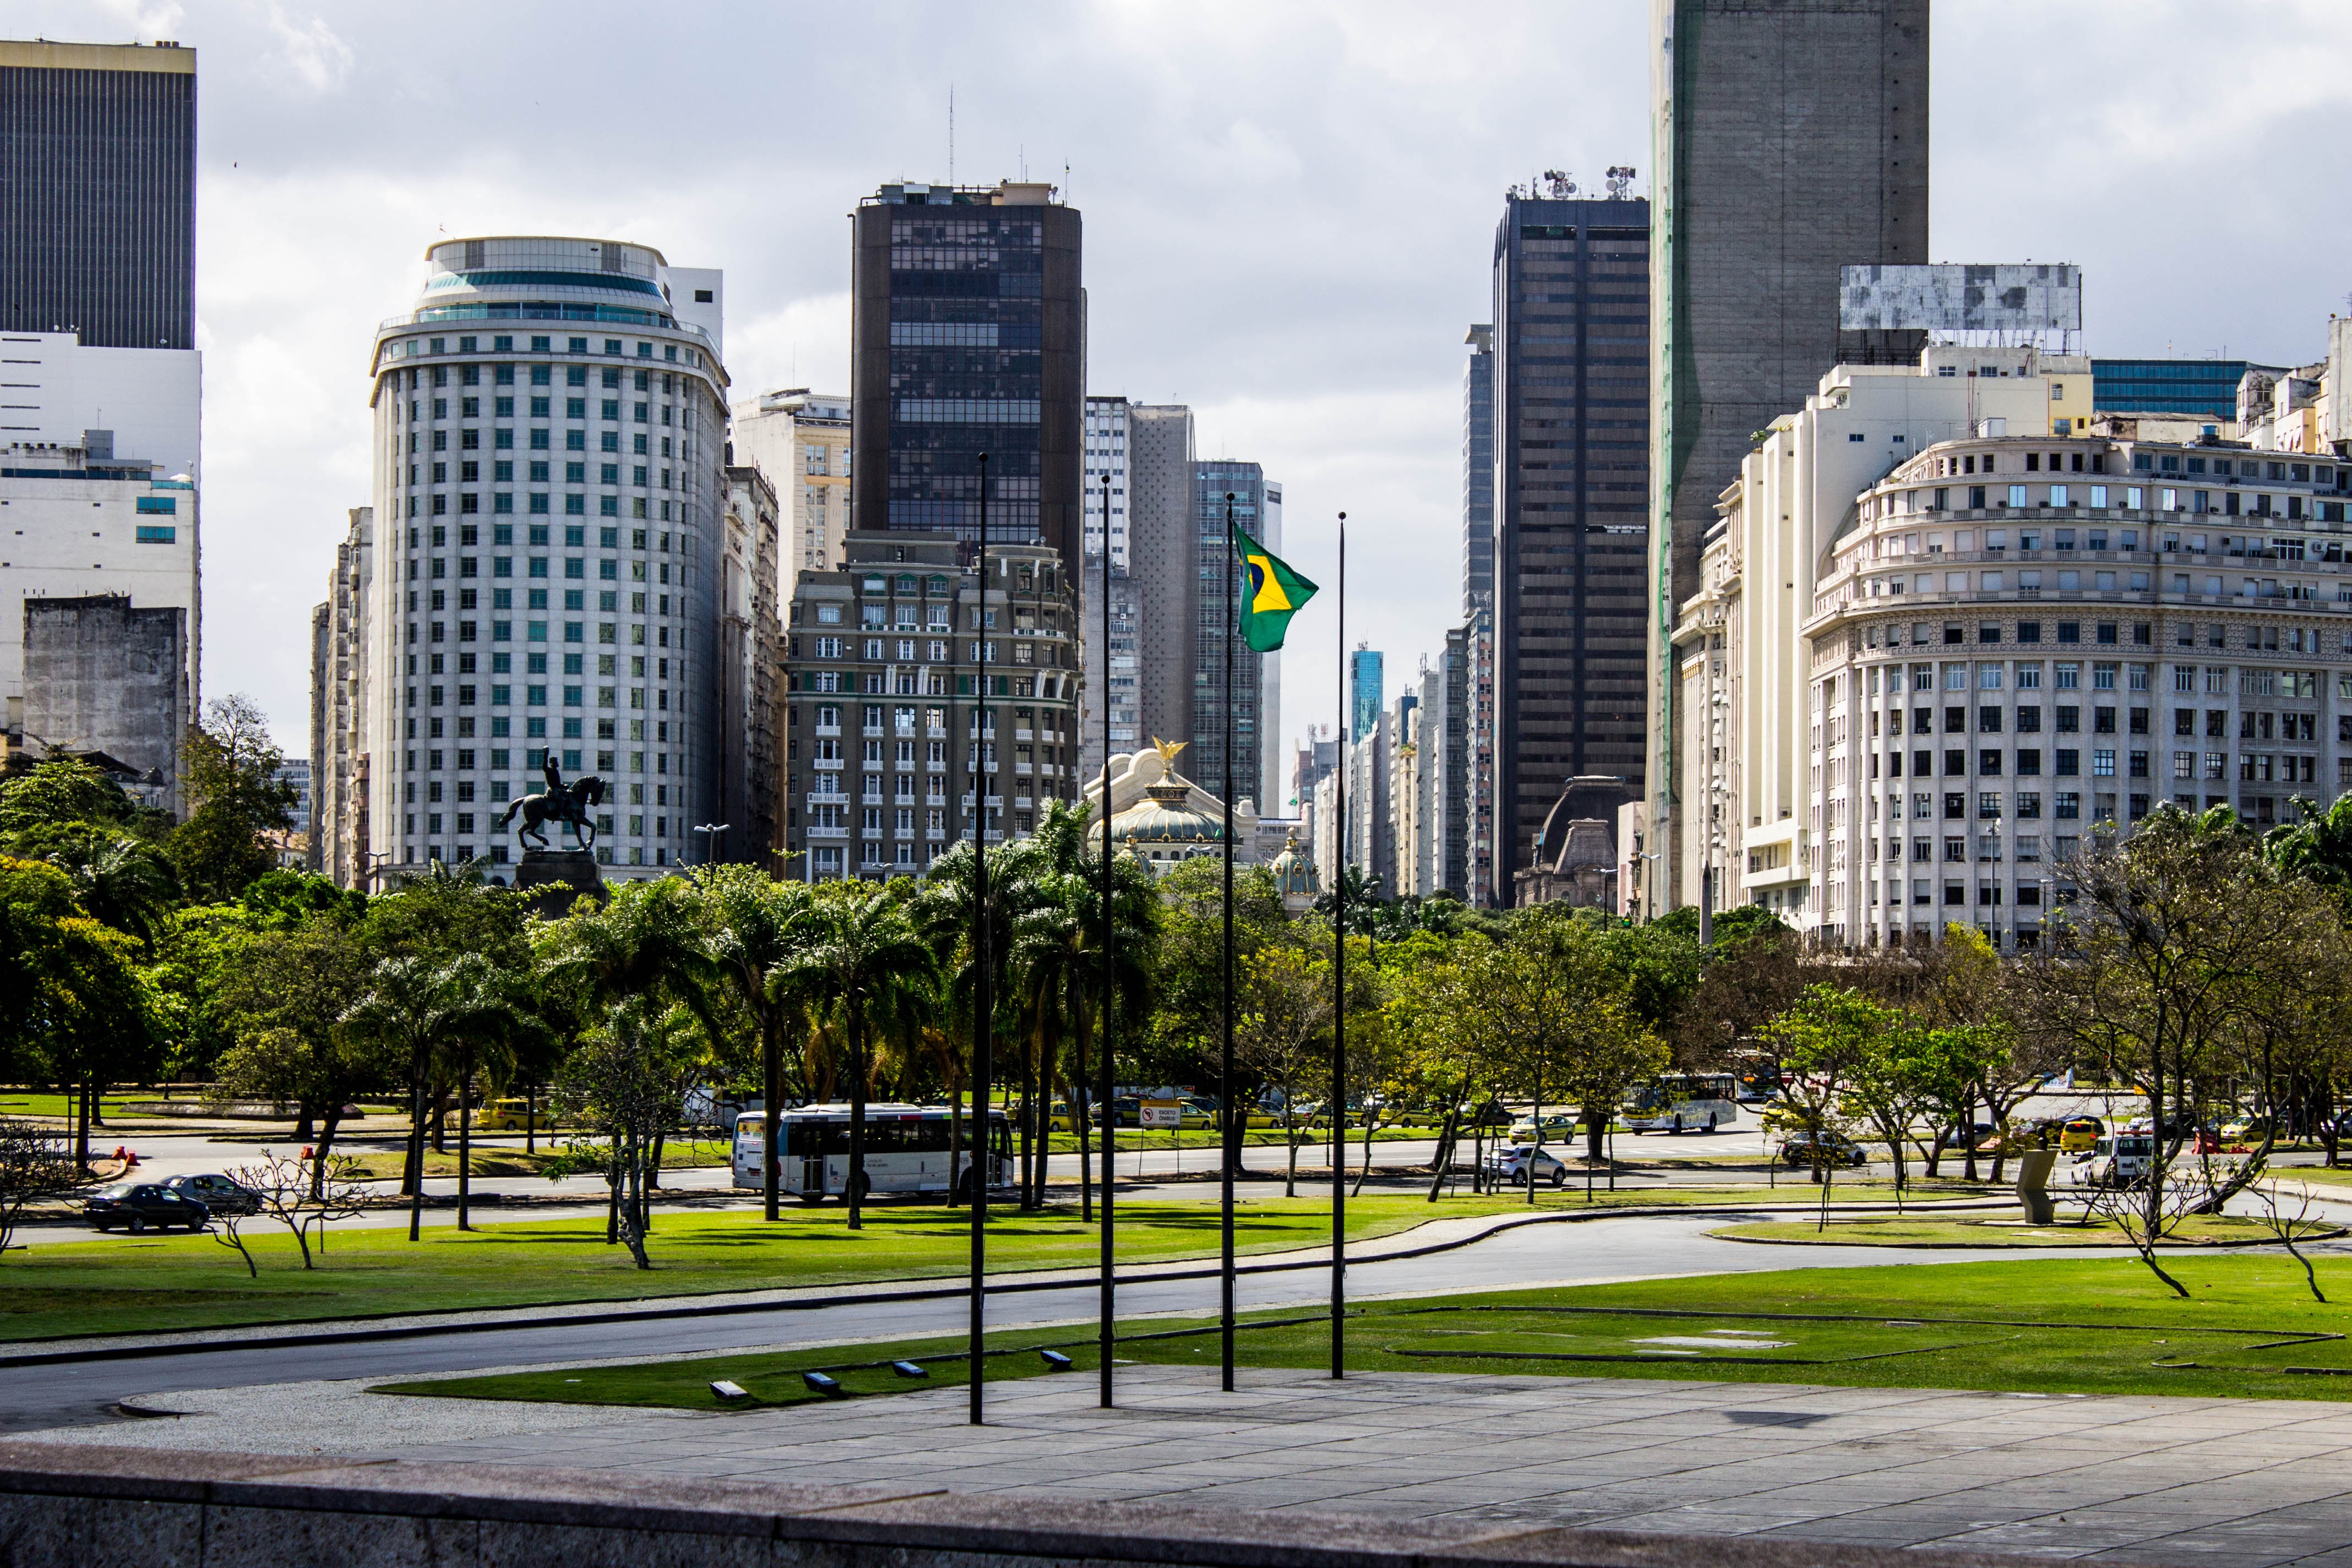
landscape, architecture, sky, skyline, street, city, skyscraper, monument, cityscape, downtown, tourist, green, plaza, square, park, landmark, old building, tower block, flemish, obelisk, sol, rj, town square, metropolis, condominium, neighbourhood, beira mar, coconut tree, city tour, urban area, wonderful city, olympic city, residential area, geographical feature, human settlement, metropolitan area